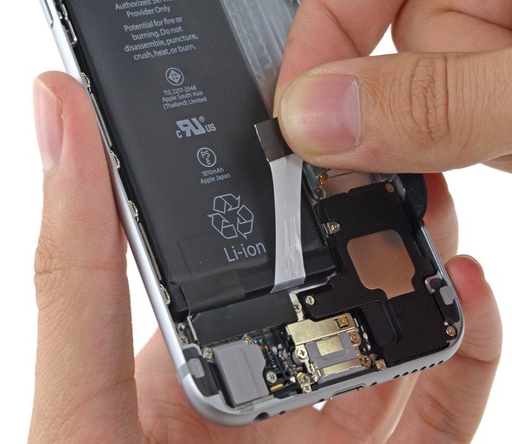
when you feel increased resistance from the adhesive strip , pull it gently around the lower right corner of the battery .